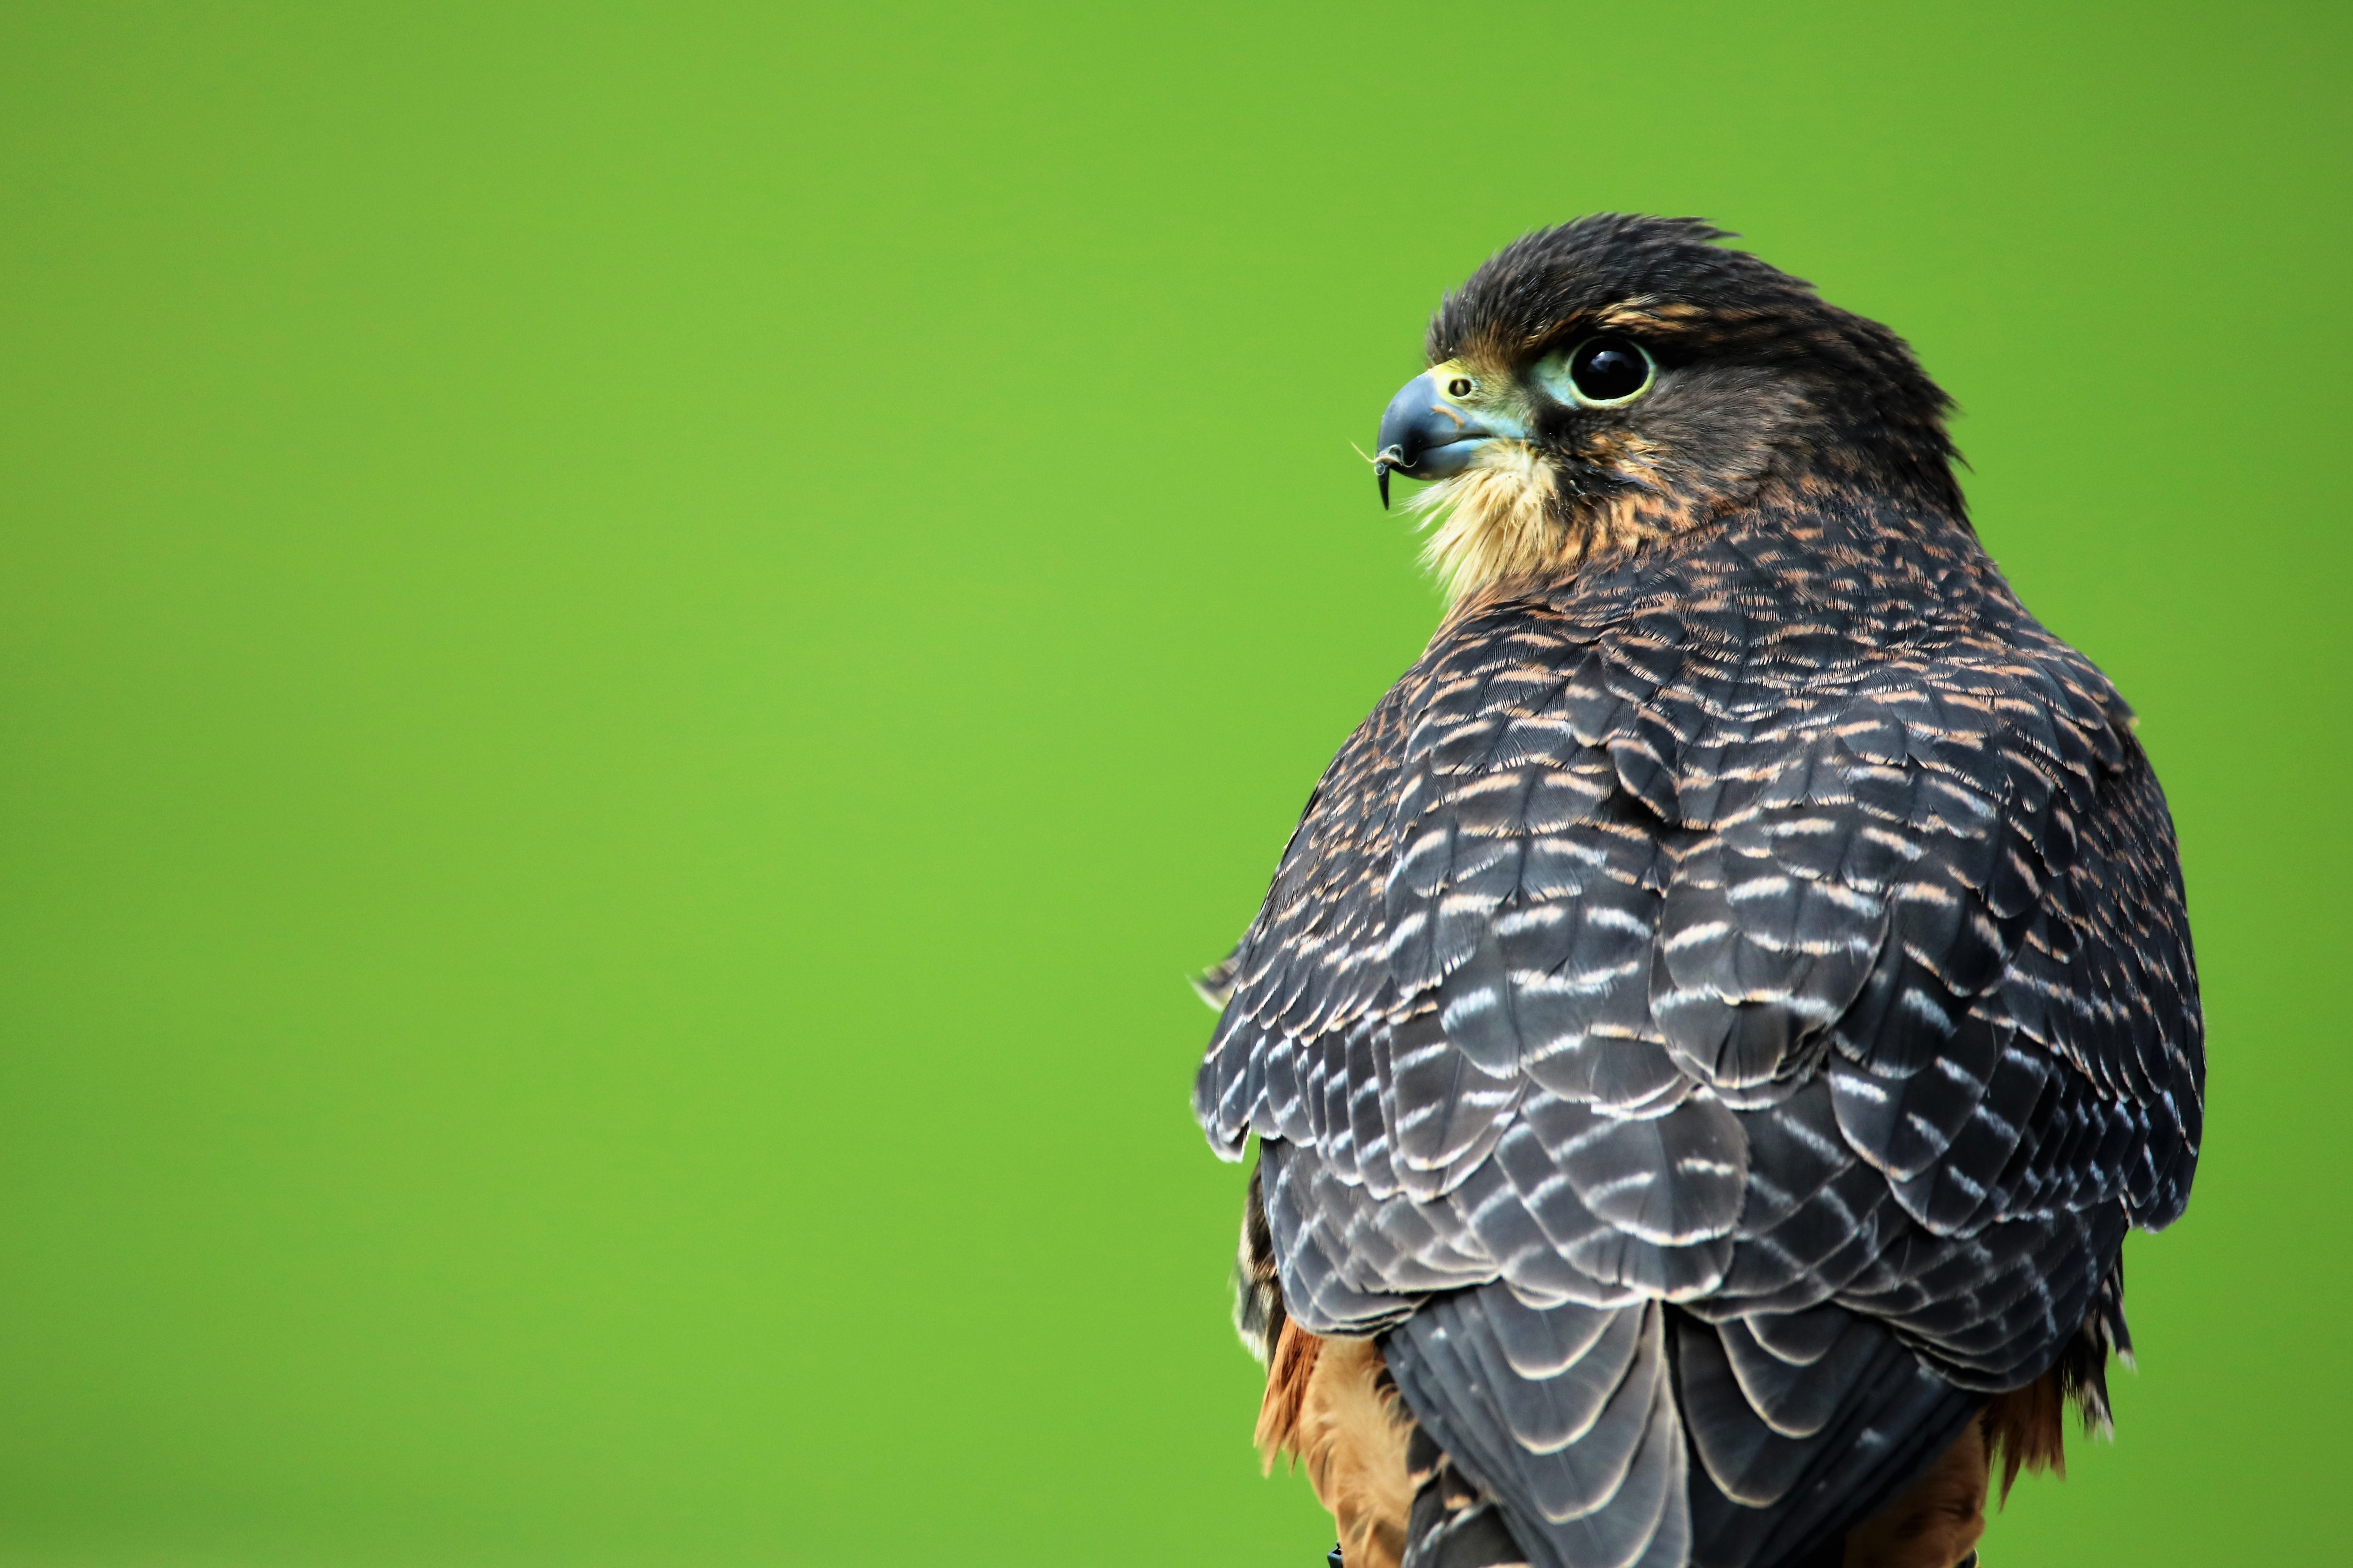
nature, bird, wing, wildlife, wild, beak, predator, hawk, fauna, raptor, bird of prey, vertebrate, feathered, conservation, falcon, prey, buzzard, falconry, talon, aplomado falcon, birdlife, accipitriformes